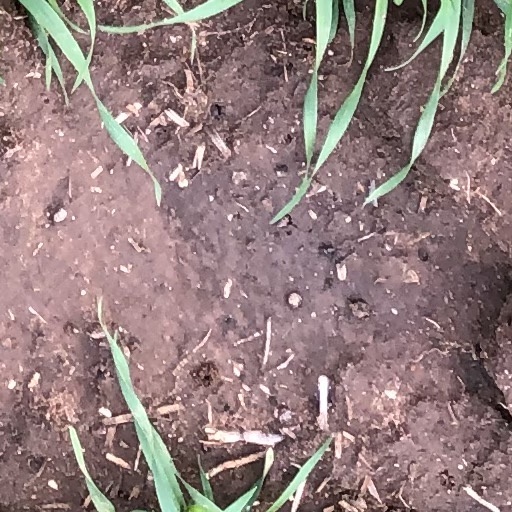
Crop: wheat